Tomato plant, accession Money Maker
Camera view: horizontal (90 deg, fisheye); turntable rotation: 90 degrees
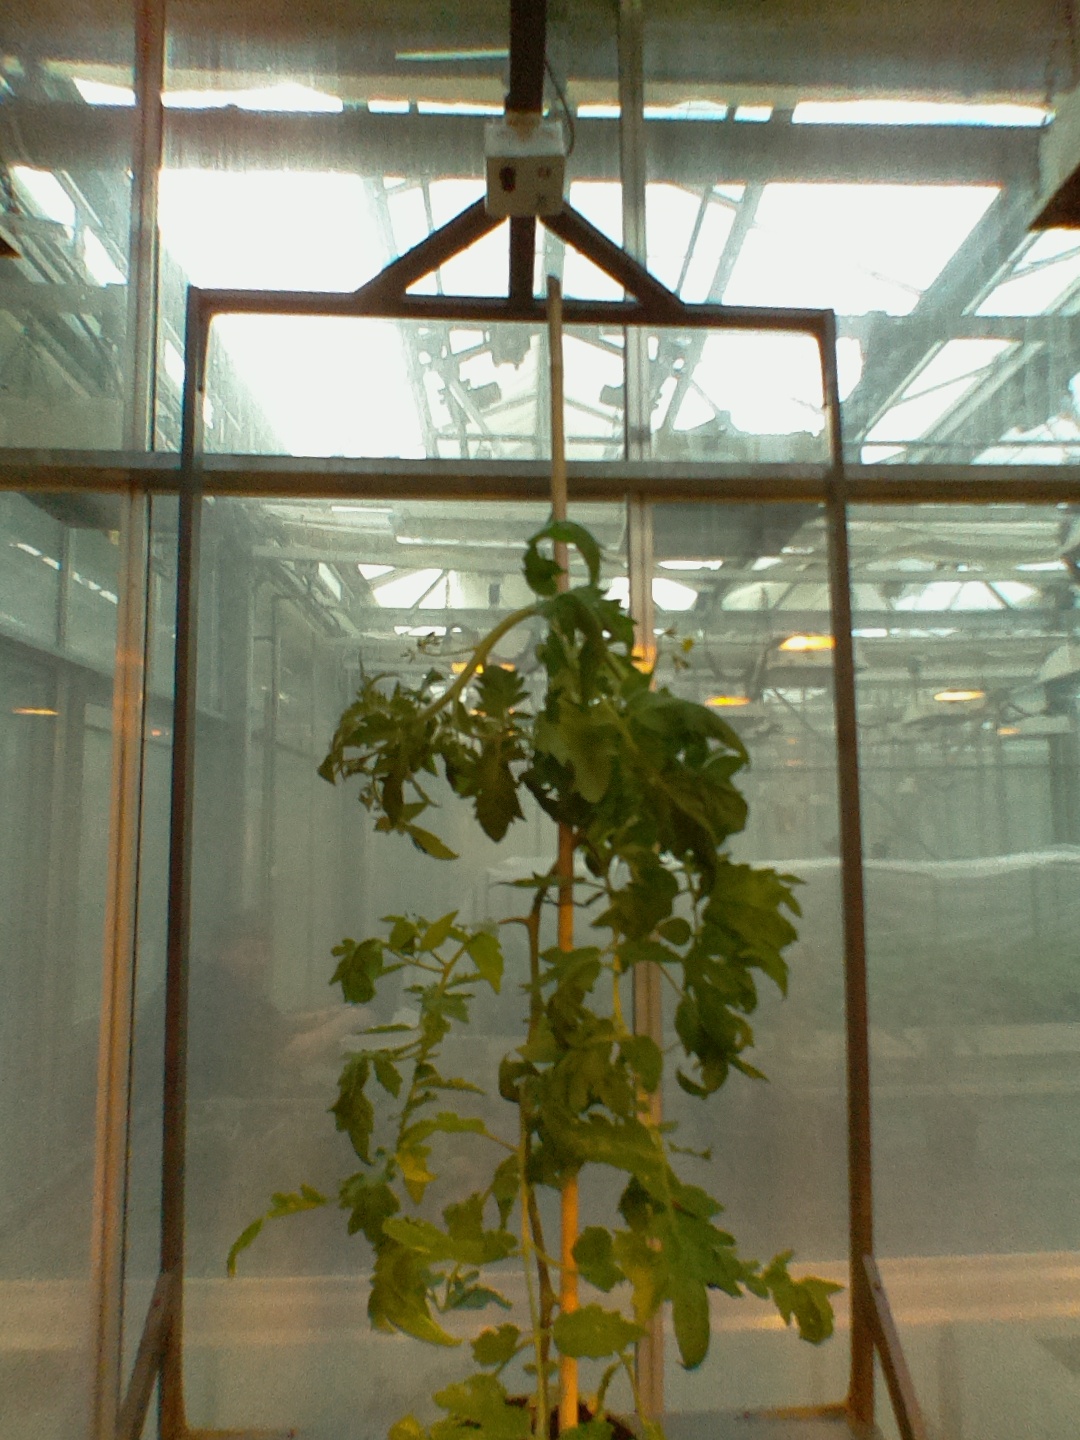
BBCH growth stage 69: End of flowering, 90%-100% of flowers open, more petals falling